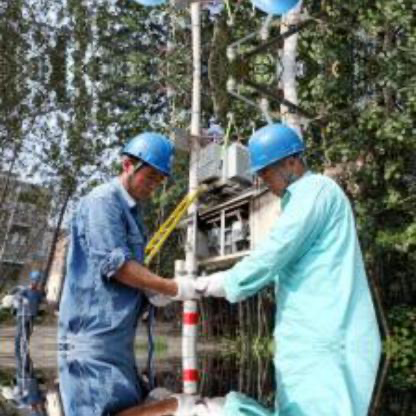
Objects in the image:
label: helmet
label: helmet
label: helmet